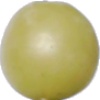
Label: Grape White 2